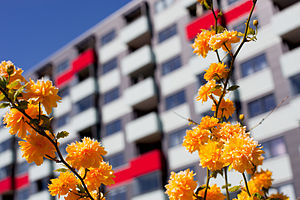
Urbanplanen
Urbanplanen, Nord
Urbanplanen
Urbanplanen er en almen boligbebyggelse beliggende øst for Røde Mellemvej/Amagerfælledvej i bydelen Vestamager i Københavns Kommune, 3 km fra Rådhuspladsen. Urbanplanen blev udtænkt af Urban Hansen, der var borgmester i tiden, hvor boligområdet blev bygget. Han blev valgt i 1962 blandt andet på et løfte om at bygge 25.000 flere boliger i kommunen. Byggeriet af Urbanplanen skulle løse de stigende problemer med mangel på ordentlige lejligheder til Københavns voksende befolkning. Boligområdet består af 3.000 boliger med i alt cirka 6.000 beboere; området består af Remisevængerne i vest, Hørgården i nord og Dyvekevænget i øst. Remisevænget øst og Hørgården blev bygget ved hjælp af montagebyggeri i 1965-1971 og Dyvekevænget i 1996.